PS 11 (Bronx)

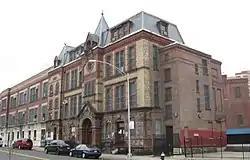
Public School 11, January 2009

Public School 11, also known as "Highbridge School", is a historic school located in The Bronx, New York City. It is a part of the New York City Department of Education (NYCDOE).